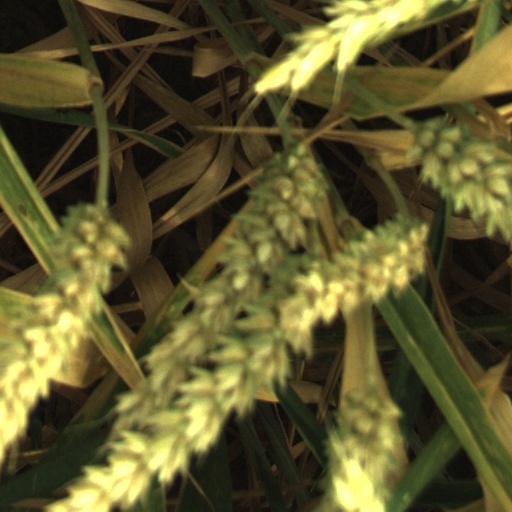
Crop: wheat